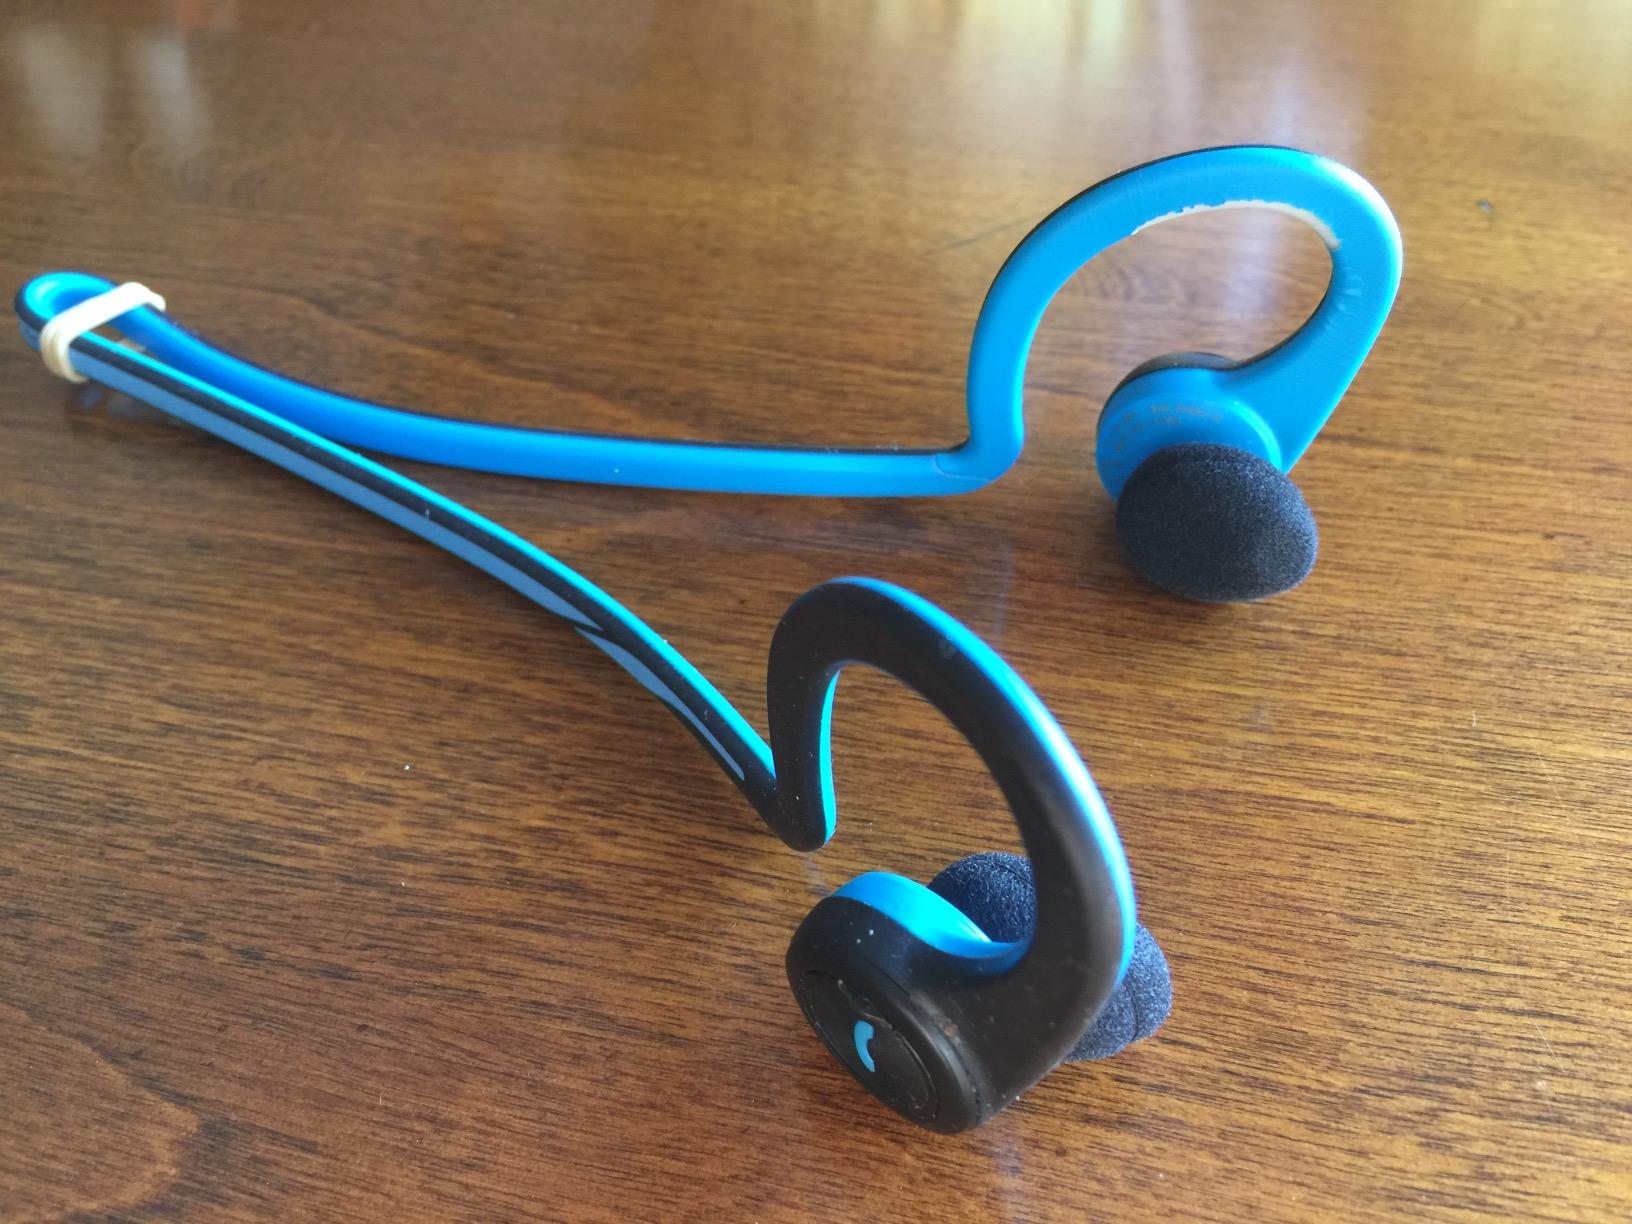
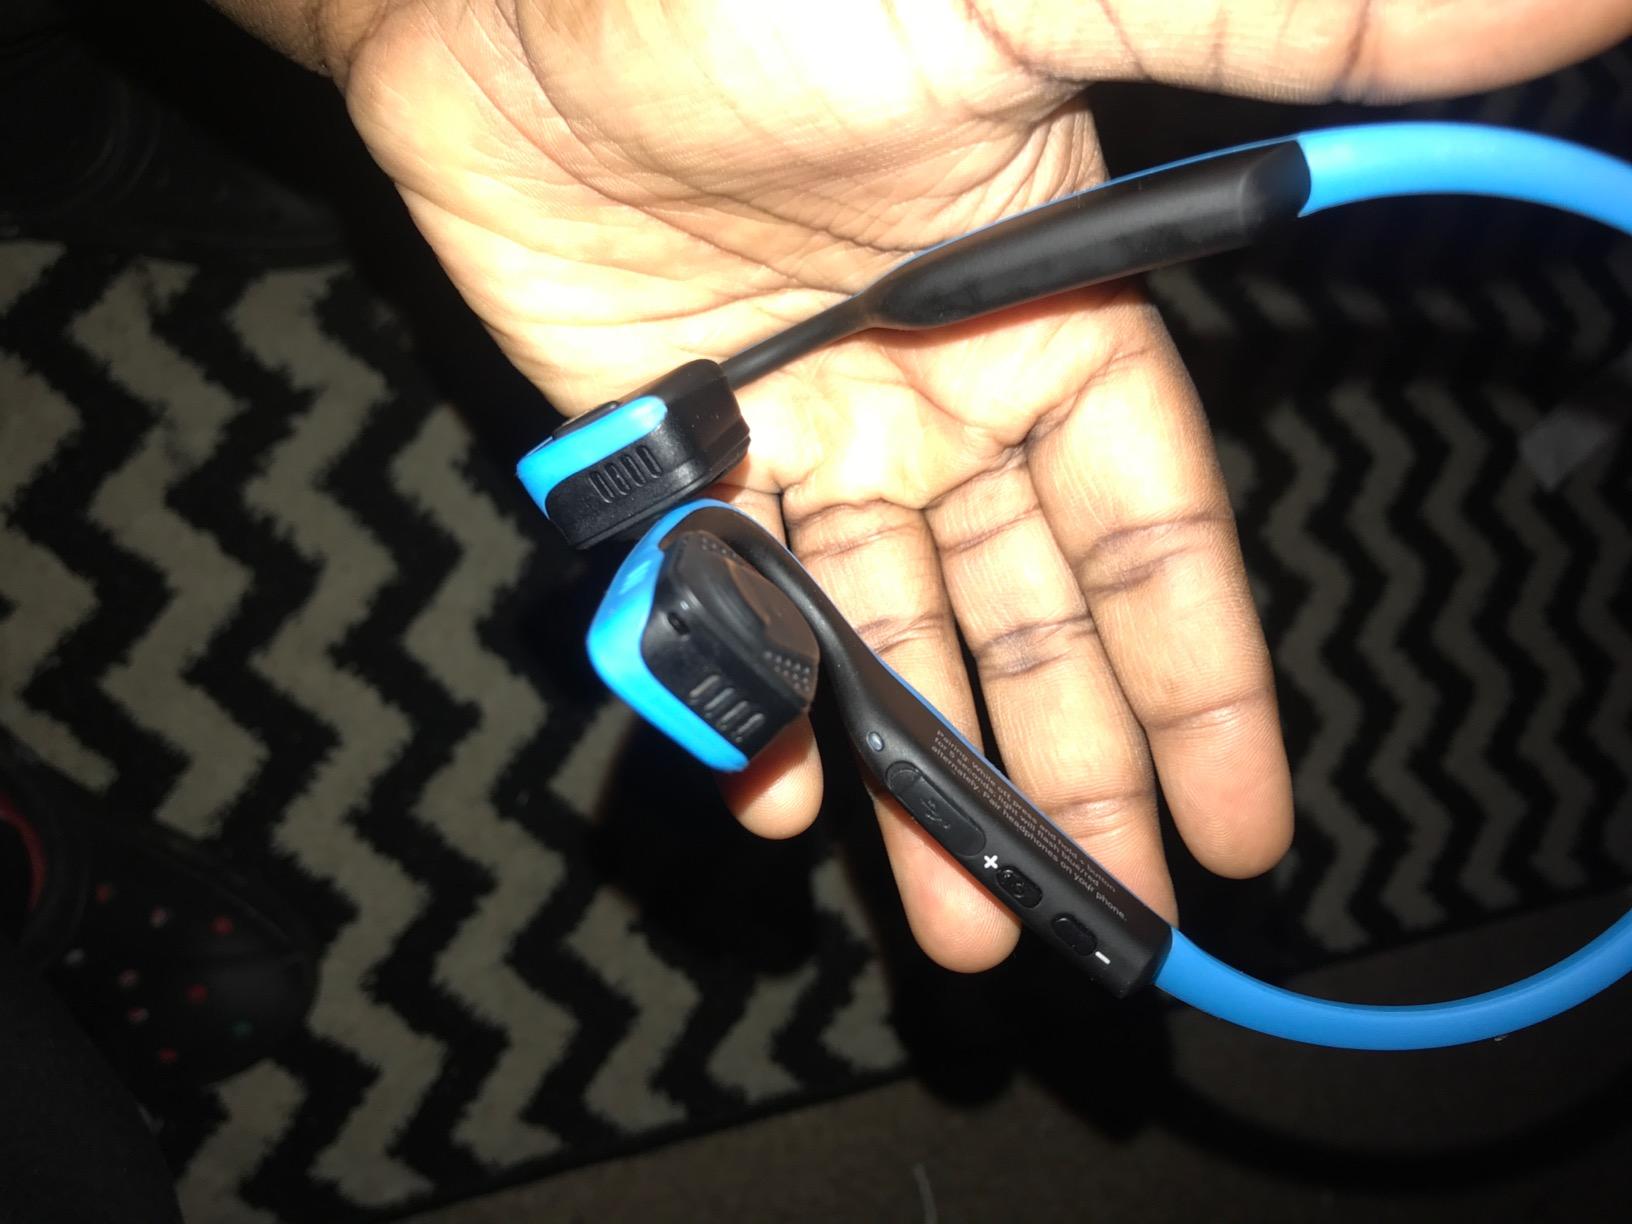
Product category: headphones
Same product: no